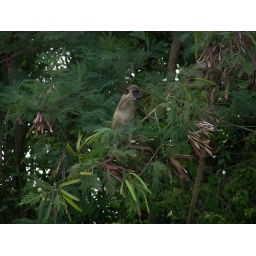
monkeys in the trees